Giulio Clovio

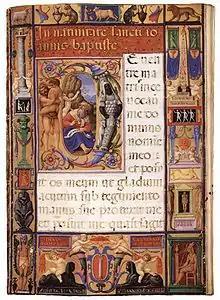
An illuminated page from his "Colonna missal', 1530s, John Rylands Library, Manchester

This work is now in the John Rylands Library in Manchester. The Colonna Missal was made for Cardinal Pompeo Colonna. There had been some debate about the identity of the artist. Some had attributed the missal to Raphael (about 1517). It has also been suggested that the work may belong to Vinzenzio Raimondi. It is now generally attributed to Clovio.